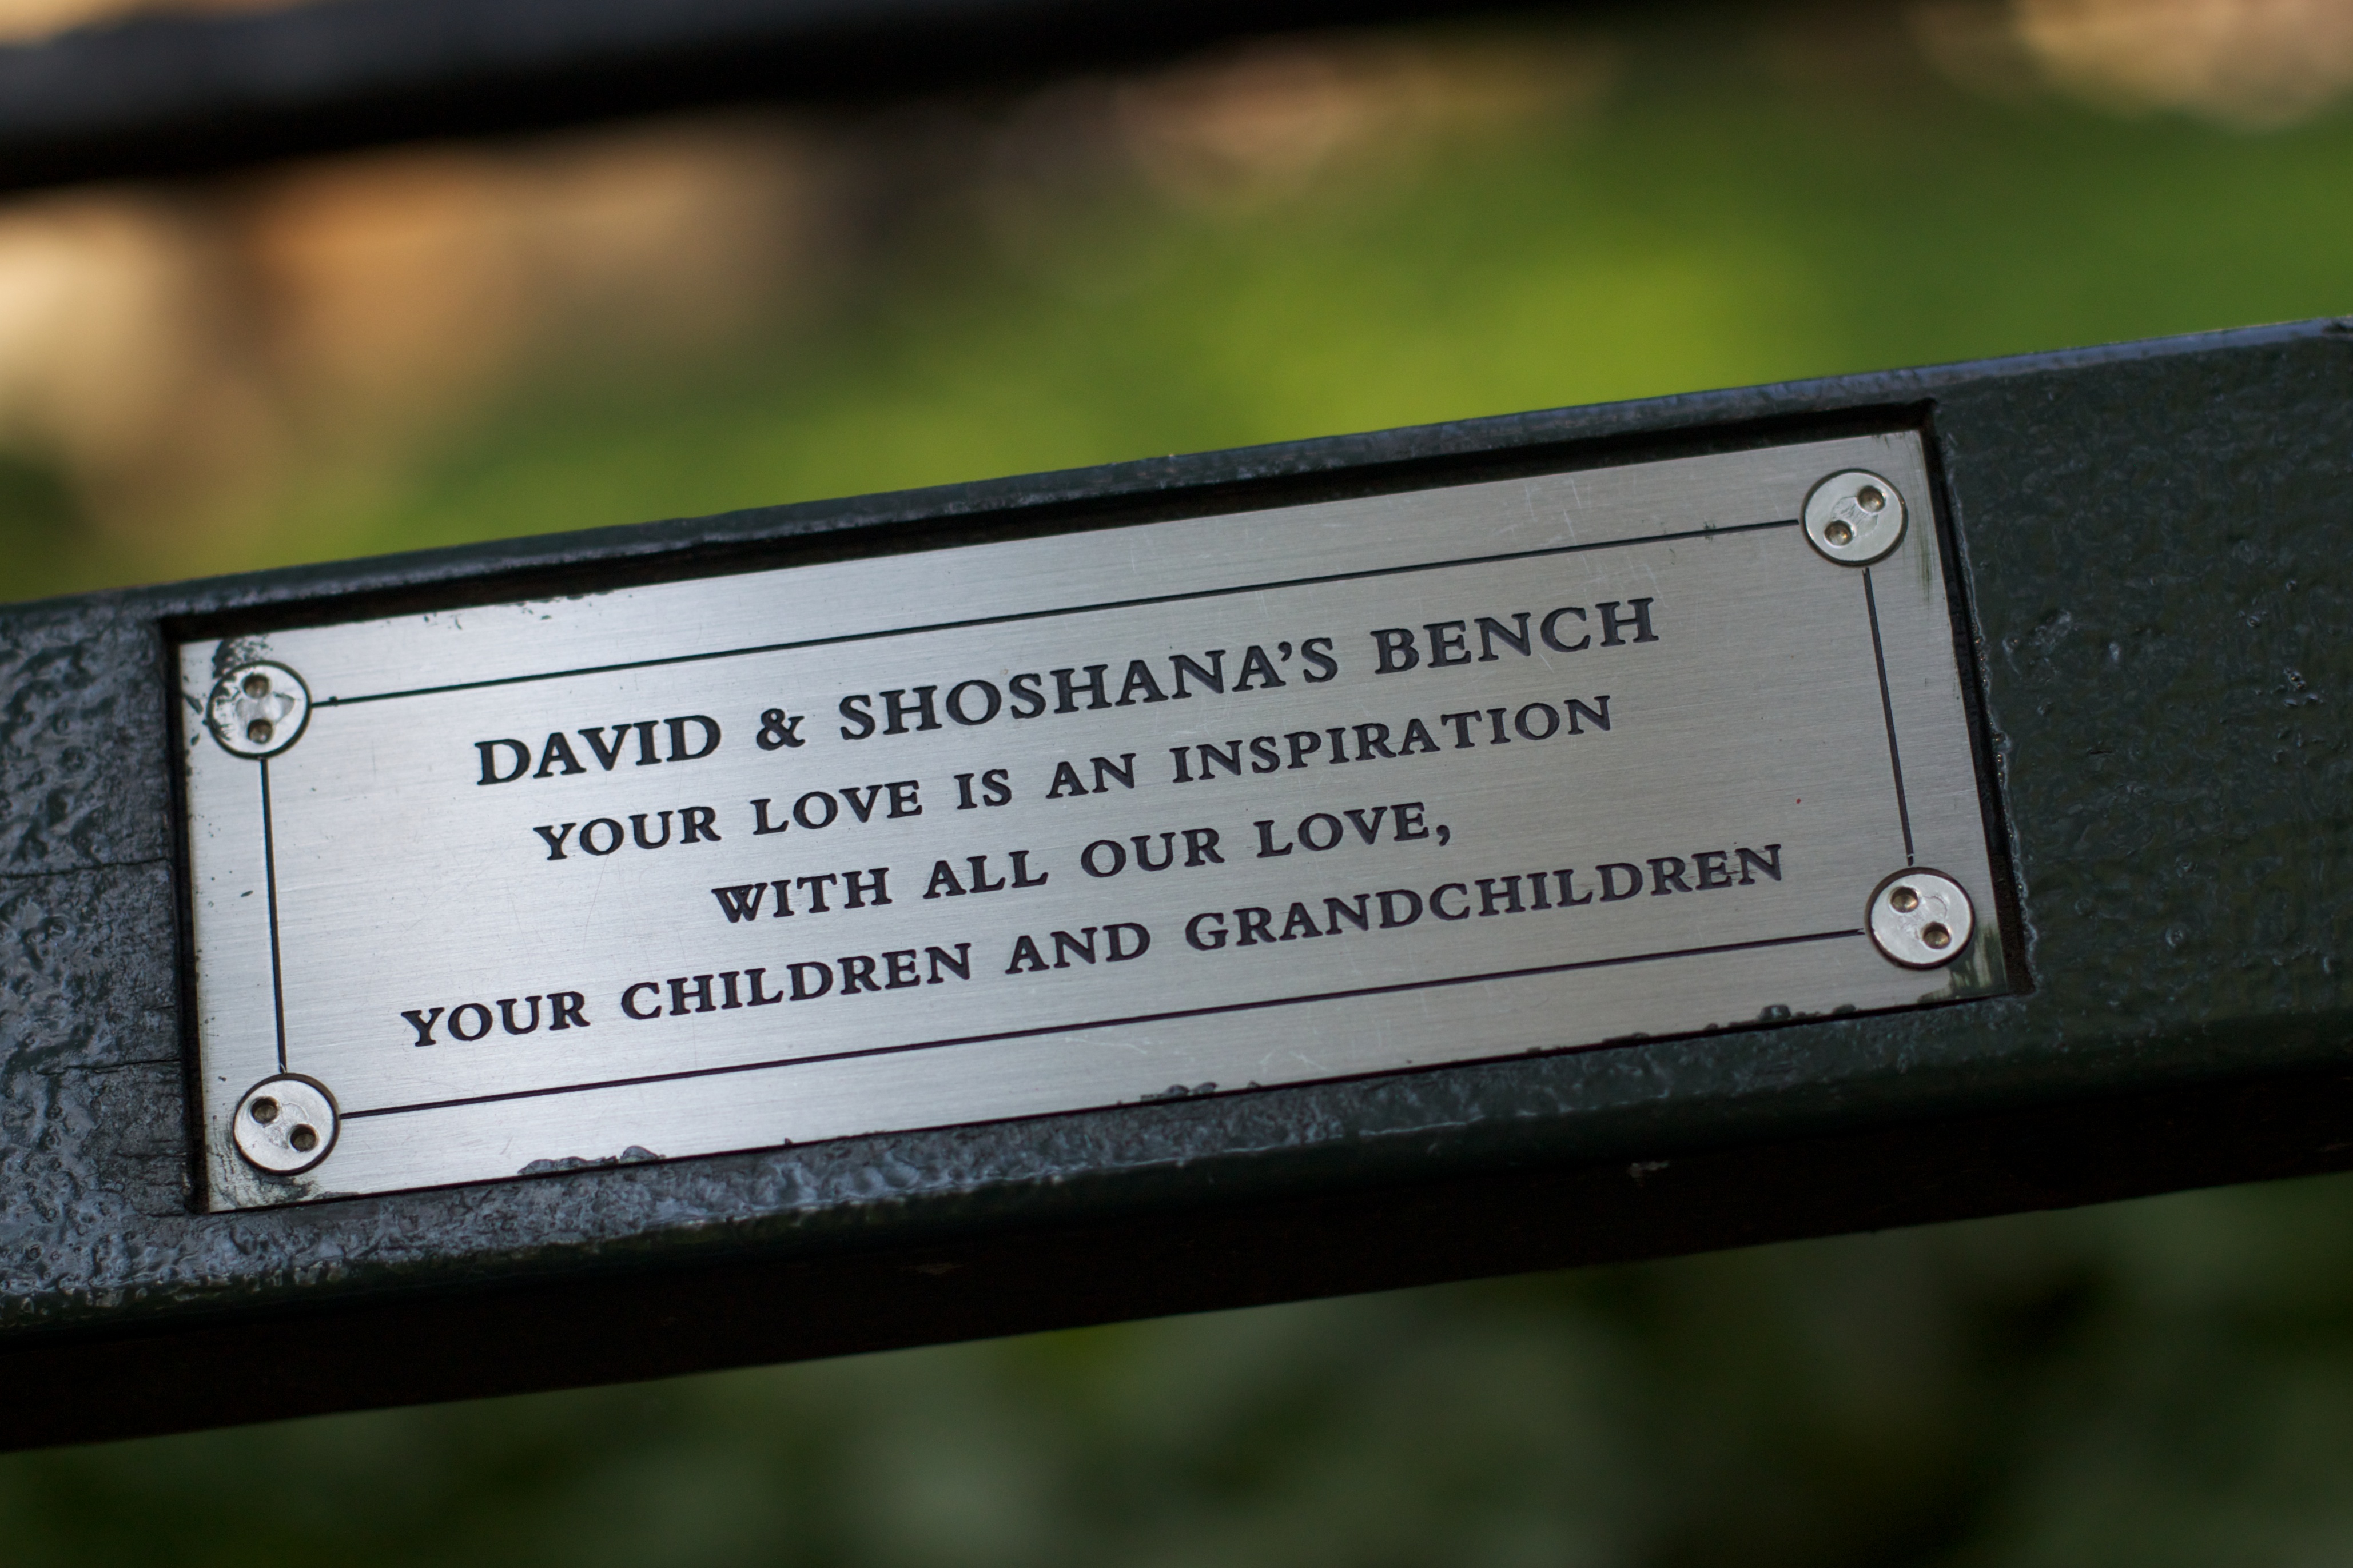
green, odyssey, personal computer hardware